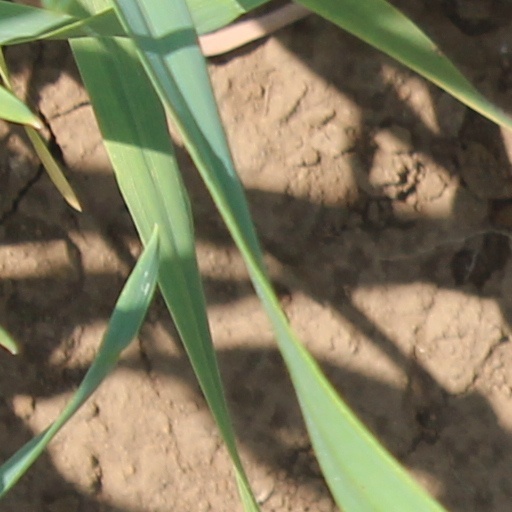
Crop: wheat